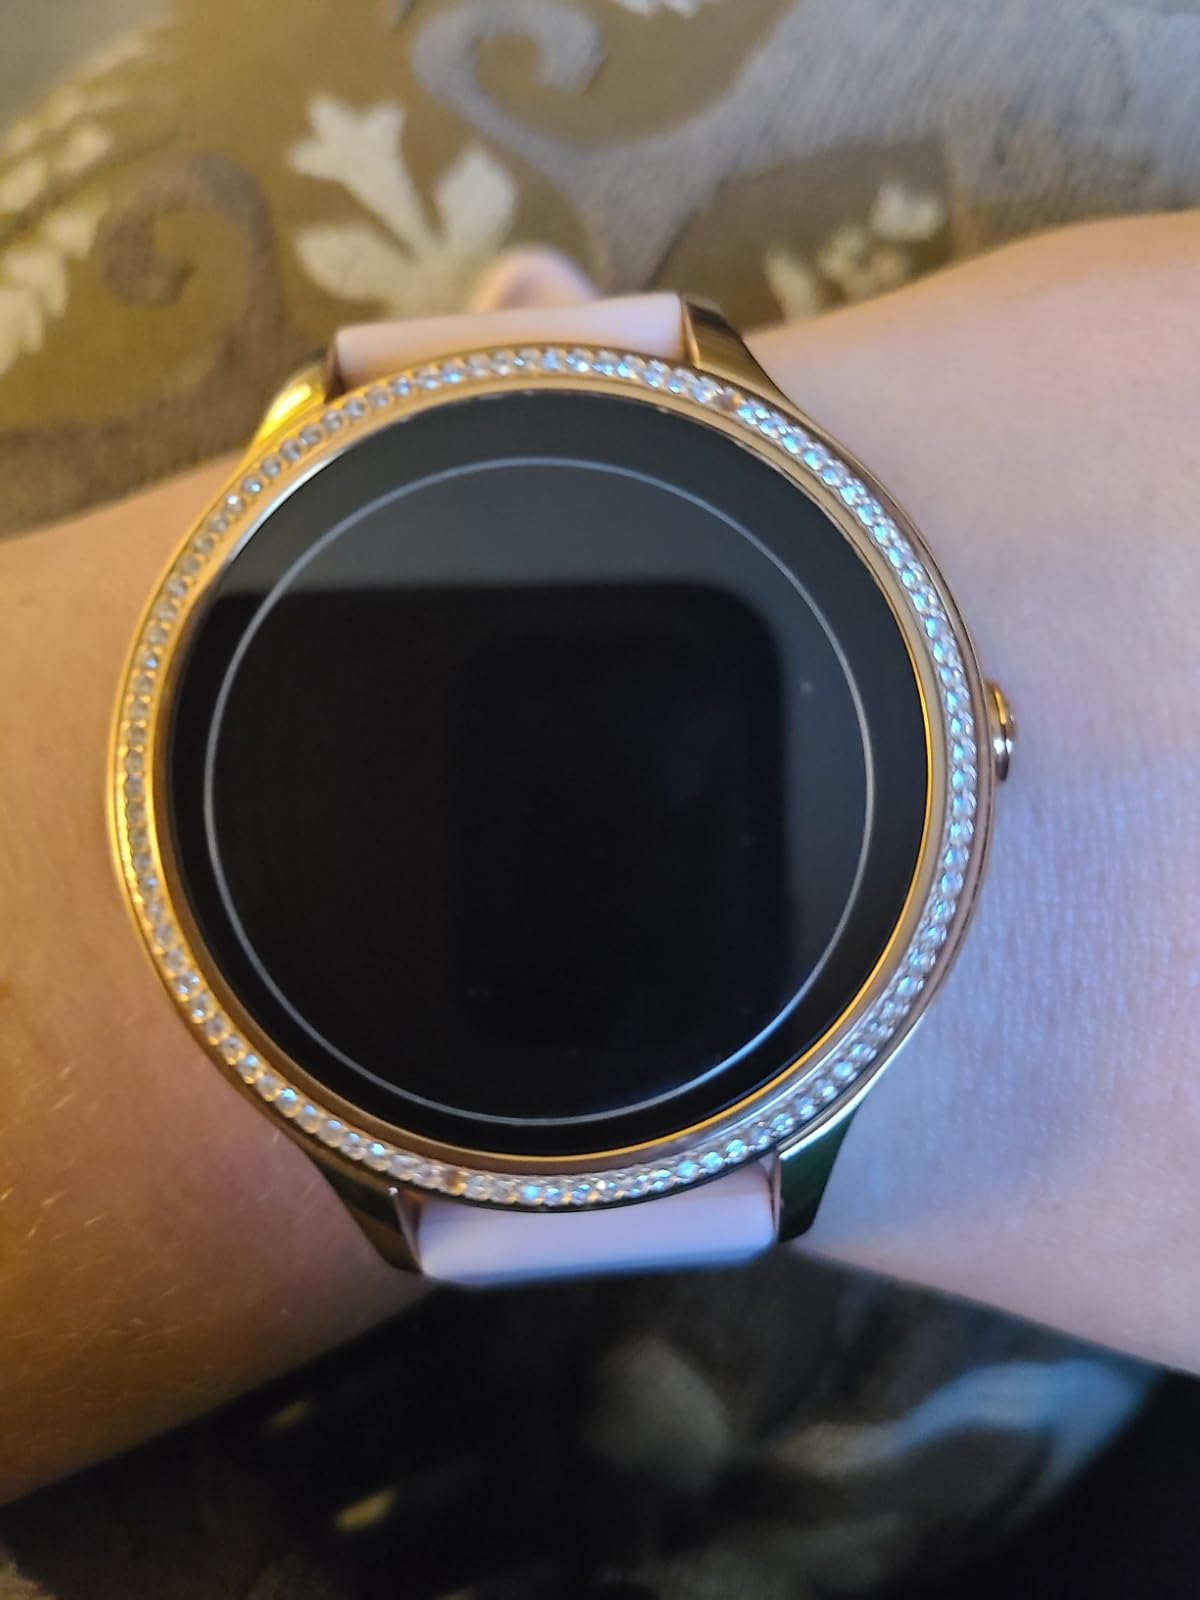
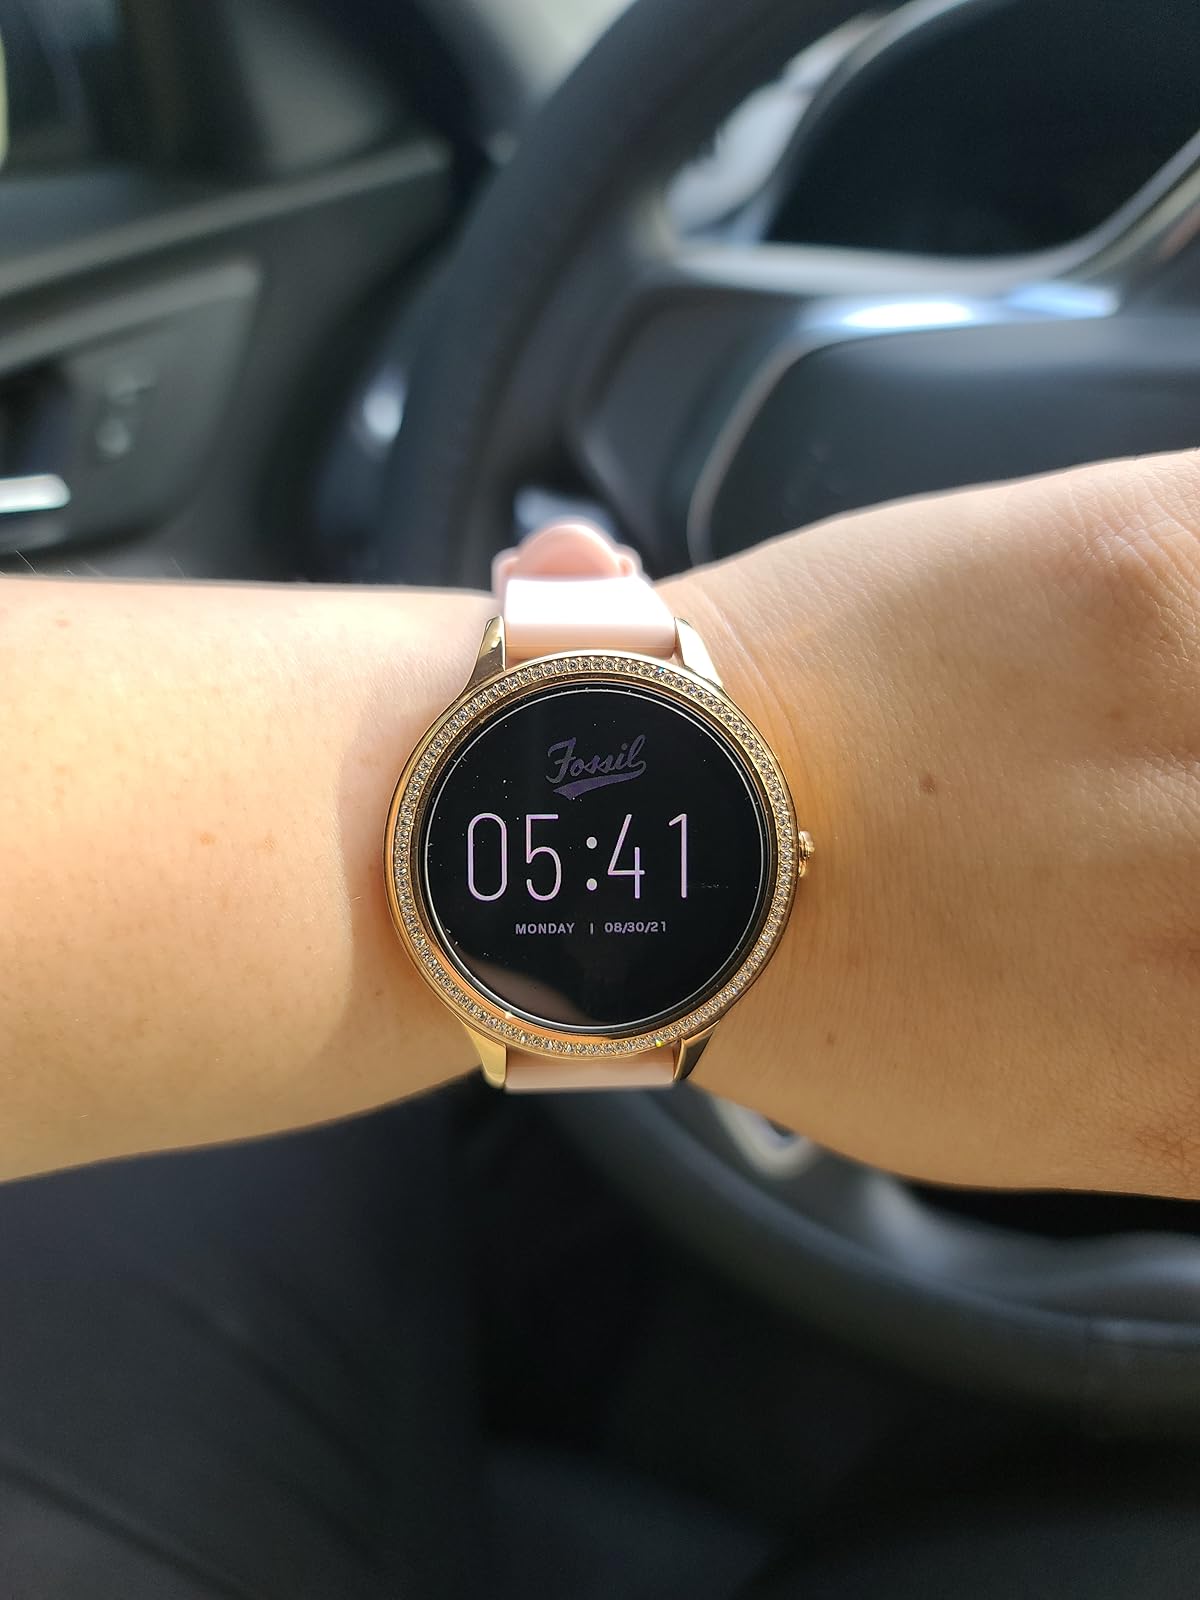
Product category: smartwatch
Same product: yes